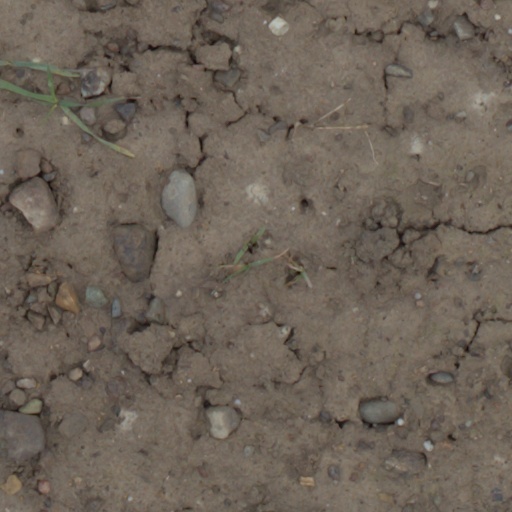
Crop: wheat